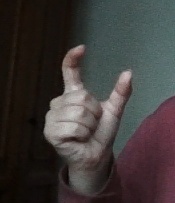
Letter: nun